Belton railway station

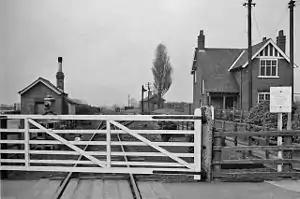
View northward towards Crowle North

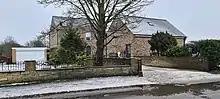
Site of Belton station in 2021

Belton railway station was a station that served the village of Belton on the Isle of Axholme in Lincolnshire, England on the Axholme Joint Railway.